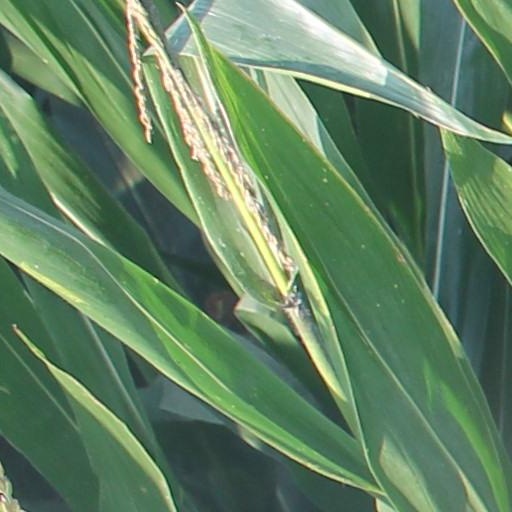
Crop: maize; corn